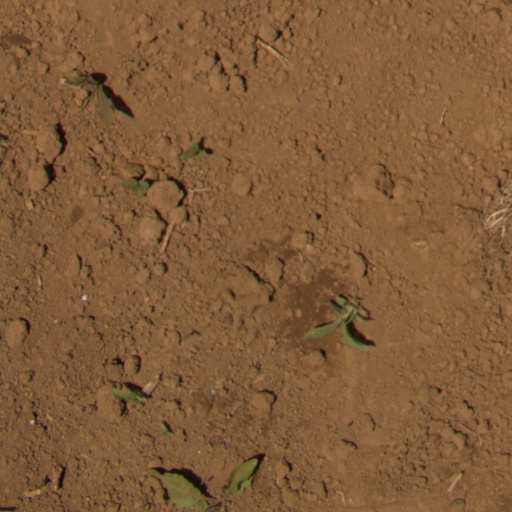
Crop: Jerusalem artichoke